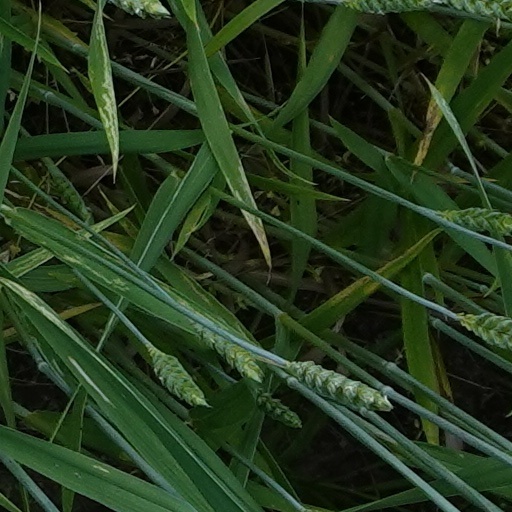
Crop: wheat